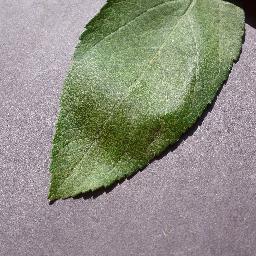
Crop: apple
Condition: healthy